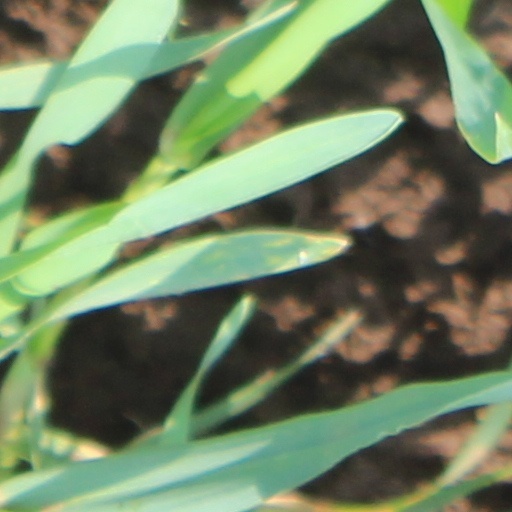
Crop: wheat